Guishan railway station

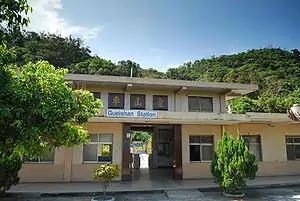

Guishan is a railway station of the Taiwan Railways Administration Yilan line located in Toucheng Township, Yilan County, Taiwan.